Webster School (Washington, D.C.)

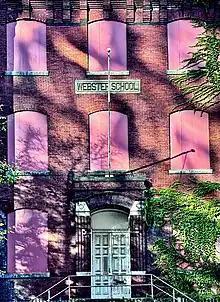
Entrance on 10th Street NW

The Webster School is located on the southeast corner of 10th and H Streets NW at 940 H Street NW, between Chinatown to the east and downtown to the west. The building is on Lot 375, Square 822, and the total land area is 8,455 square feet (785 sq m). Across the street to the west is the Grand Hyatt Washington, to the north CityCenterDC, and to the east and south the Secret Service headquarters.